Cyprian Norwid

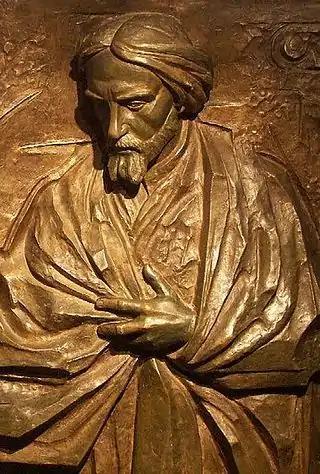
Bas relief of Norwid, Wawel Cathedral

Norwid authored numerous works, from poems, both epic and short, to plays, short stories, essays and letters. During his lifetime, according to Miłosz and Gömöri, he published only one large volume of poetry (in 1862) (although Borchardt mentions another volume from 1866). Borchardt considers his major works to be "Vade-mecum", "Promethidion" and "Ad leones!". Miłosz acknowledged "Vade-mecum" as Norwid's most influential work, but also praised the earlier "Bema pamięci rapsod żałobny" as one of his most famous poems.